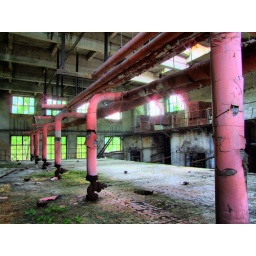
Main platform in machine house (HDR)